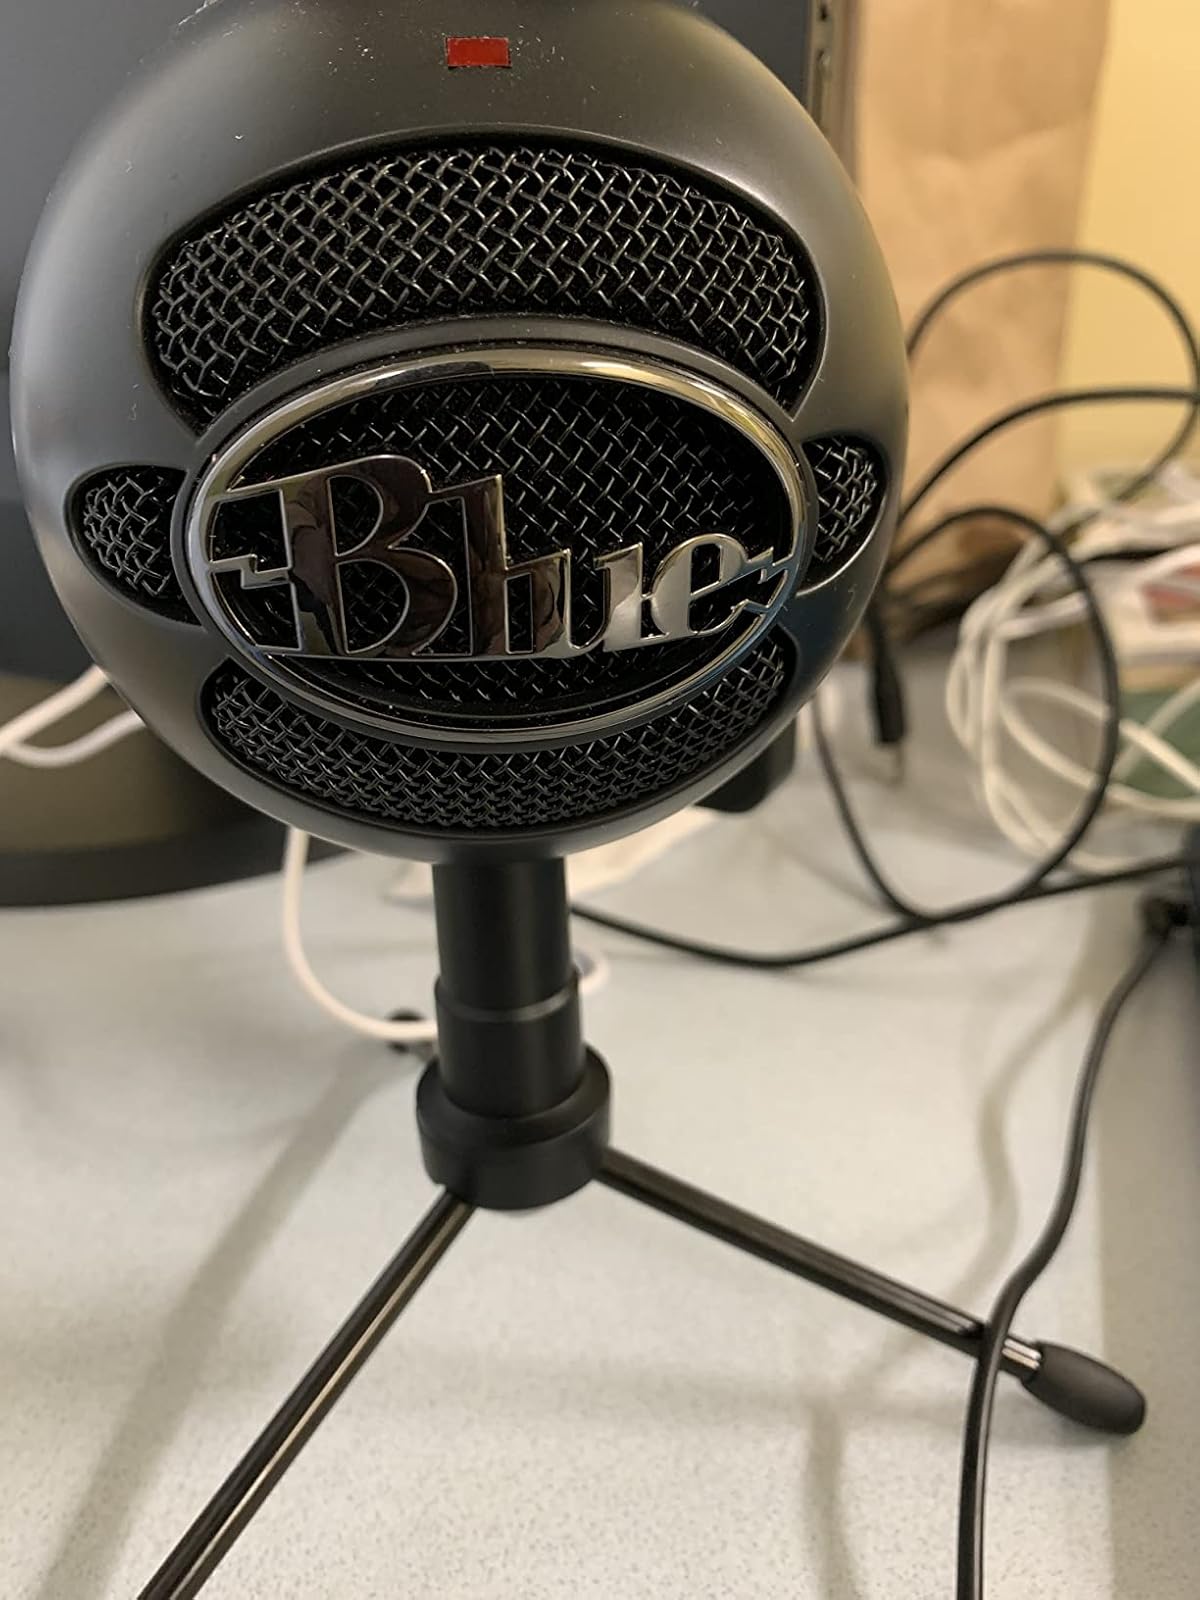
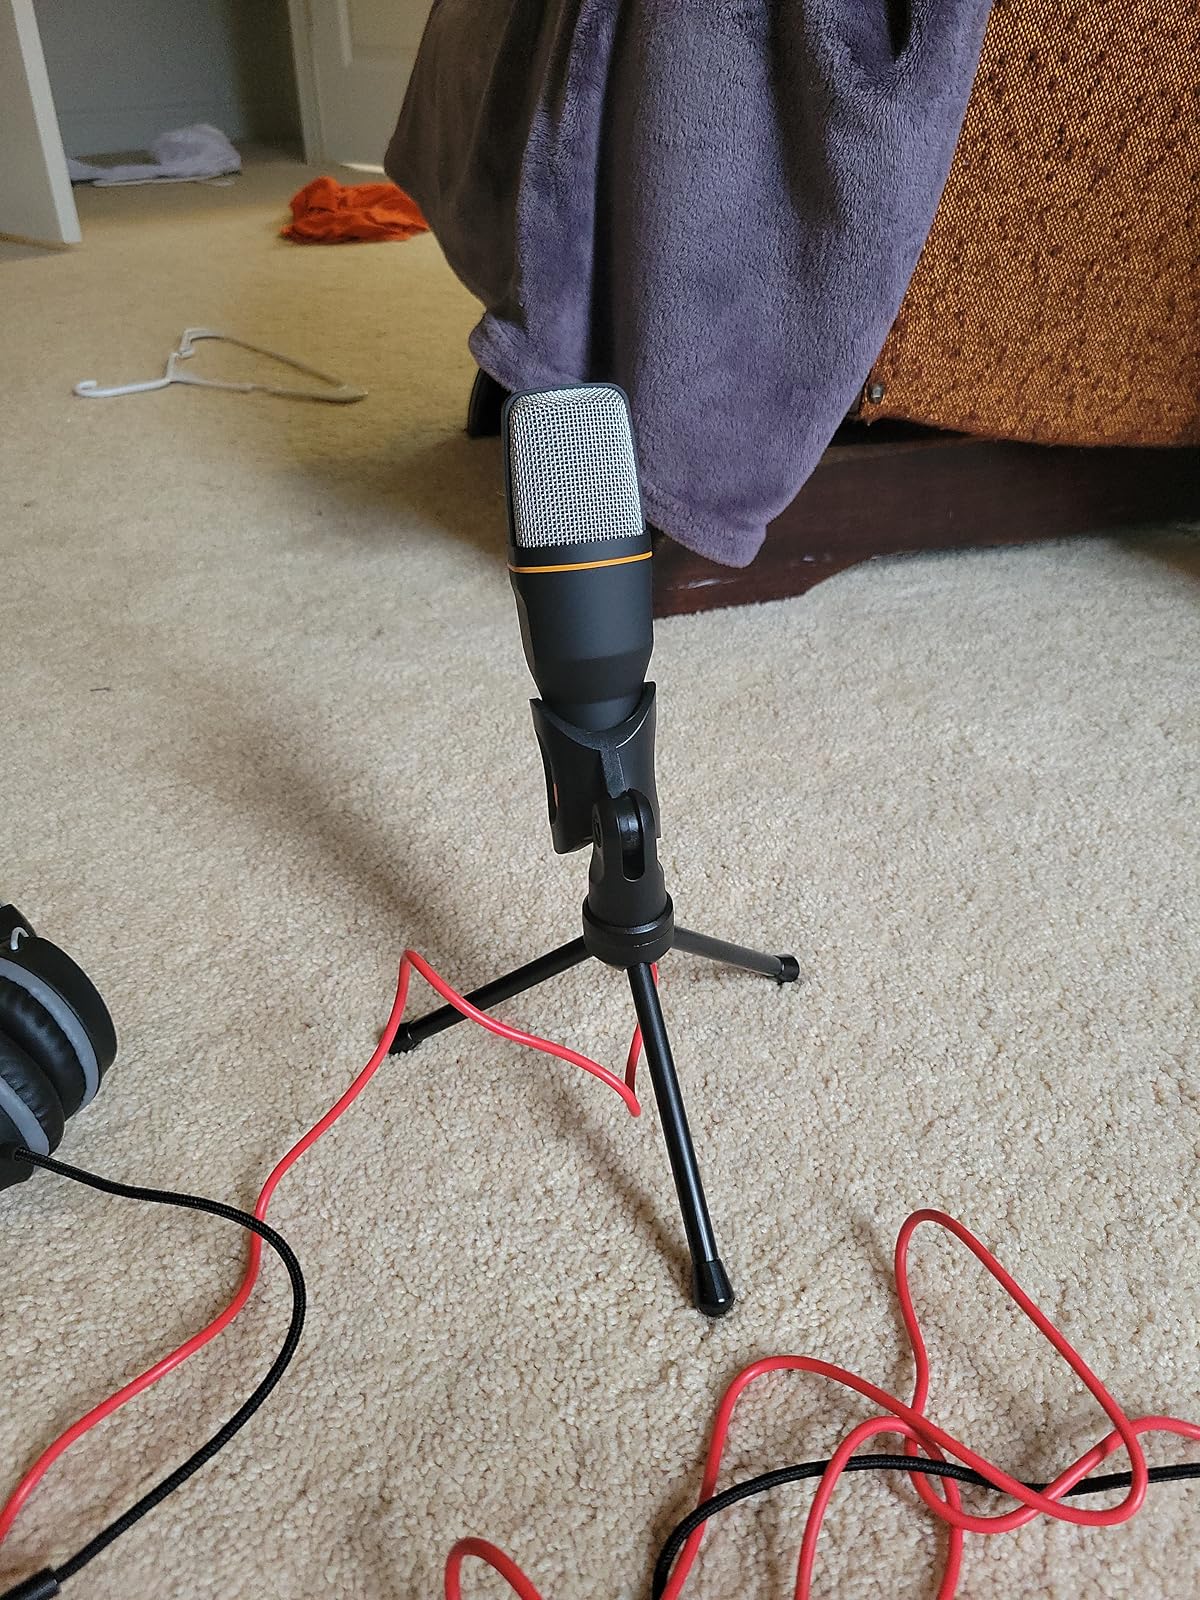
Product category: microphone
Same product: no